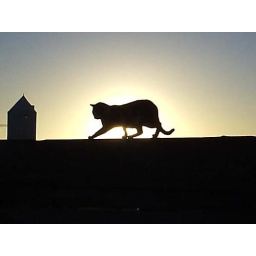
cat on the roof by weppedro